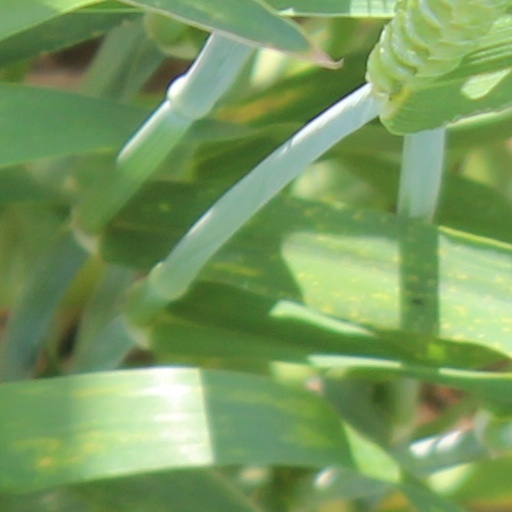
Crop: wheat